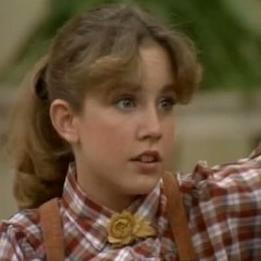
Age: 14